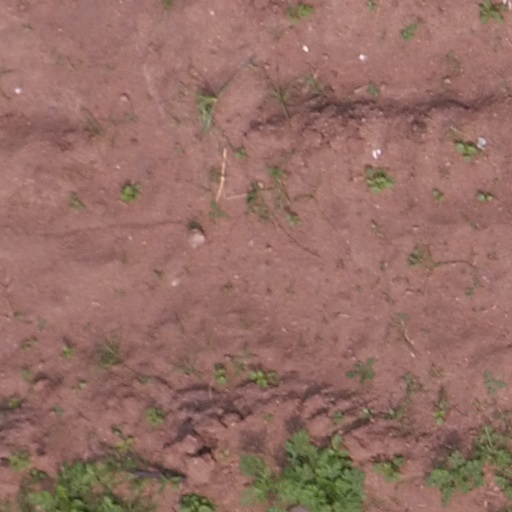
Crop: maize; corn